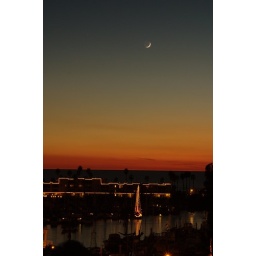
This is from the balcony of our 5th floor hotel room that we're staying in currently